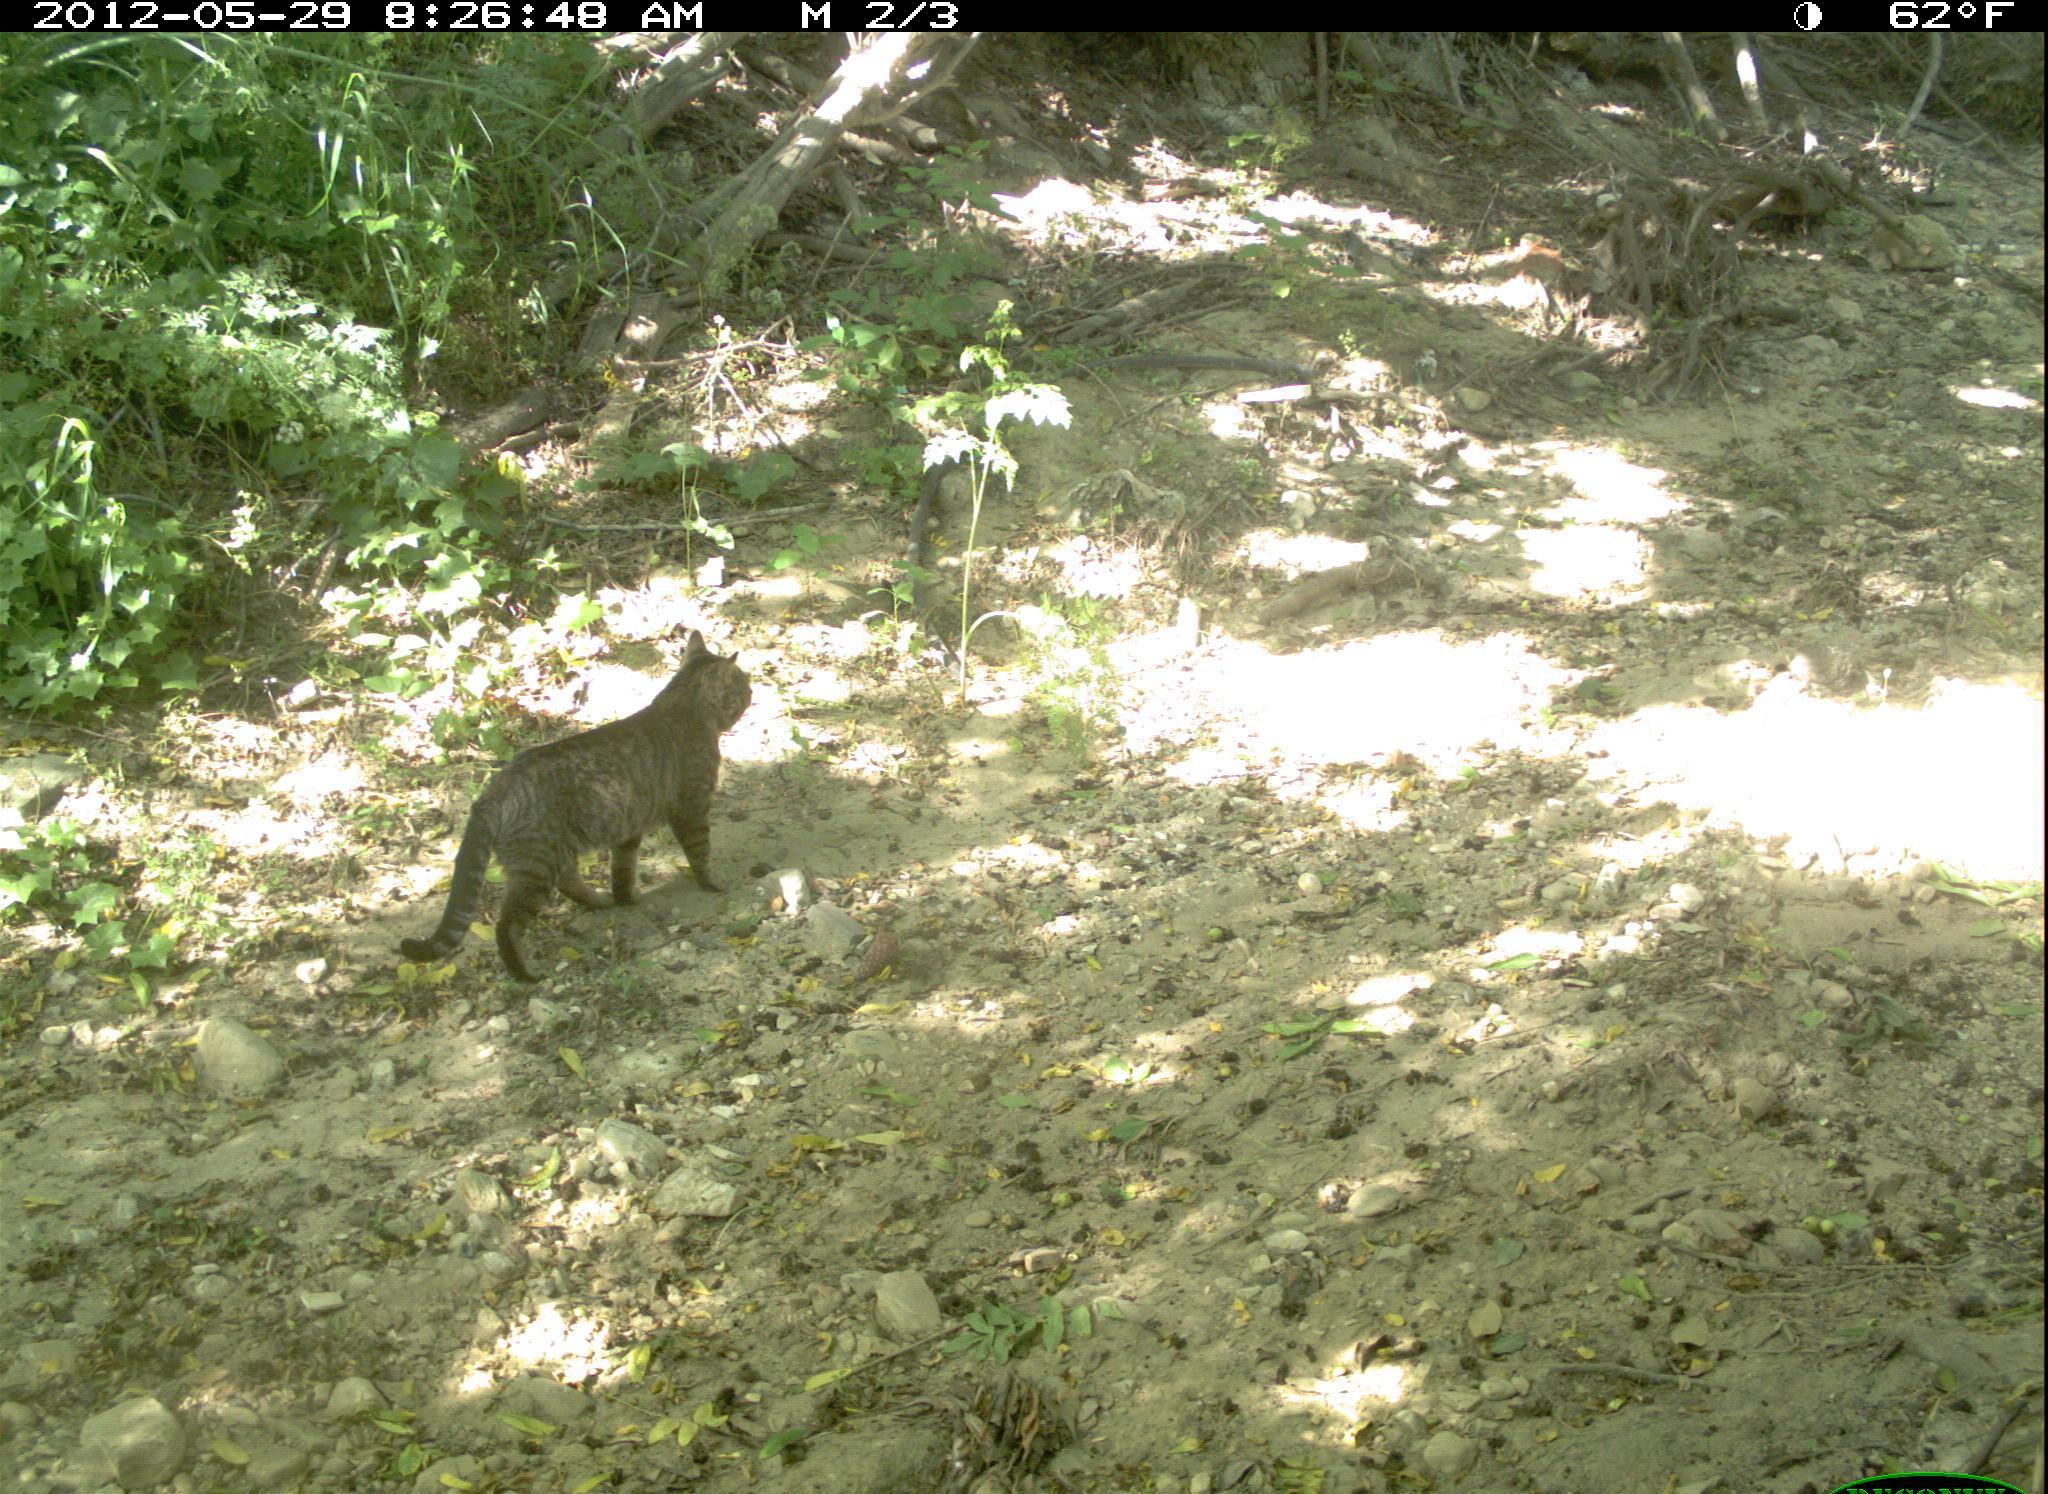
Species: Felis catus